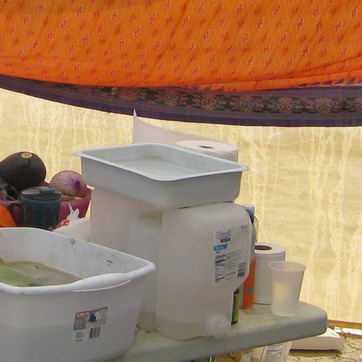
Material: plastic